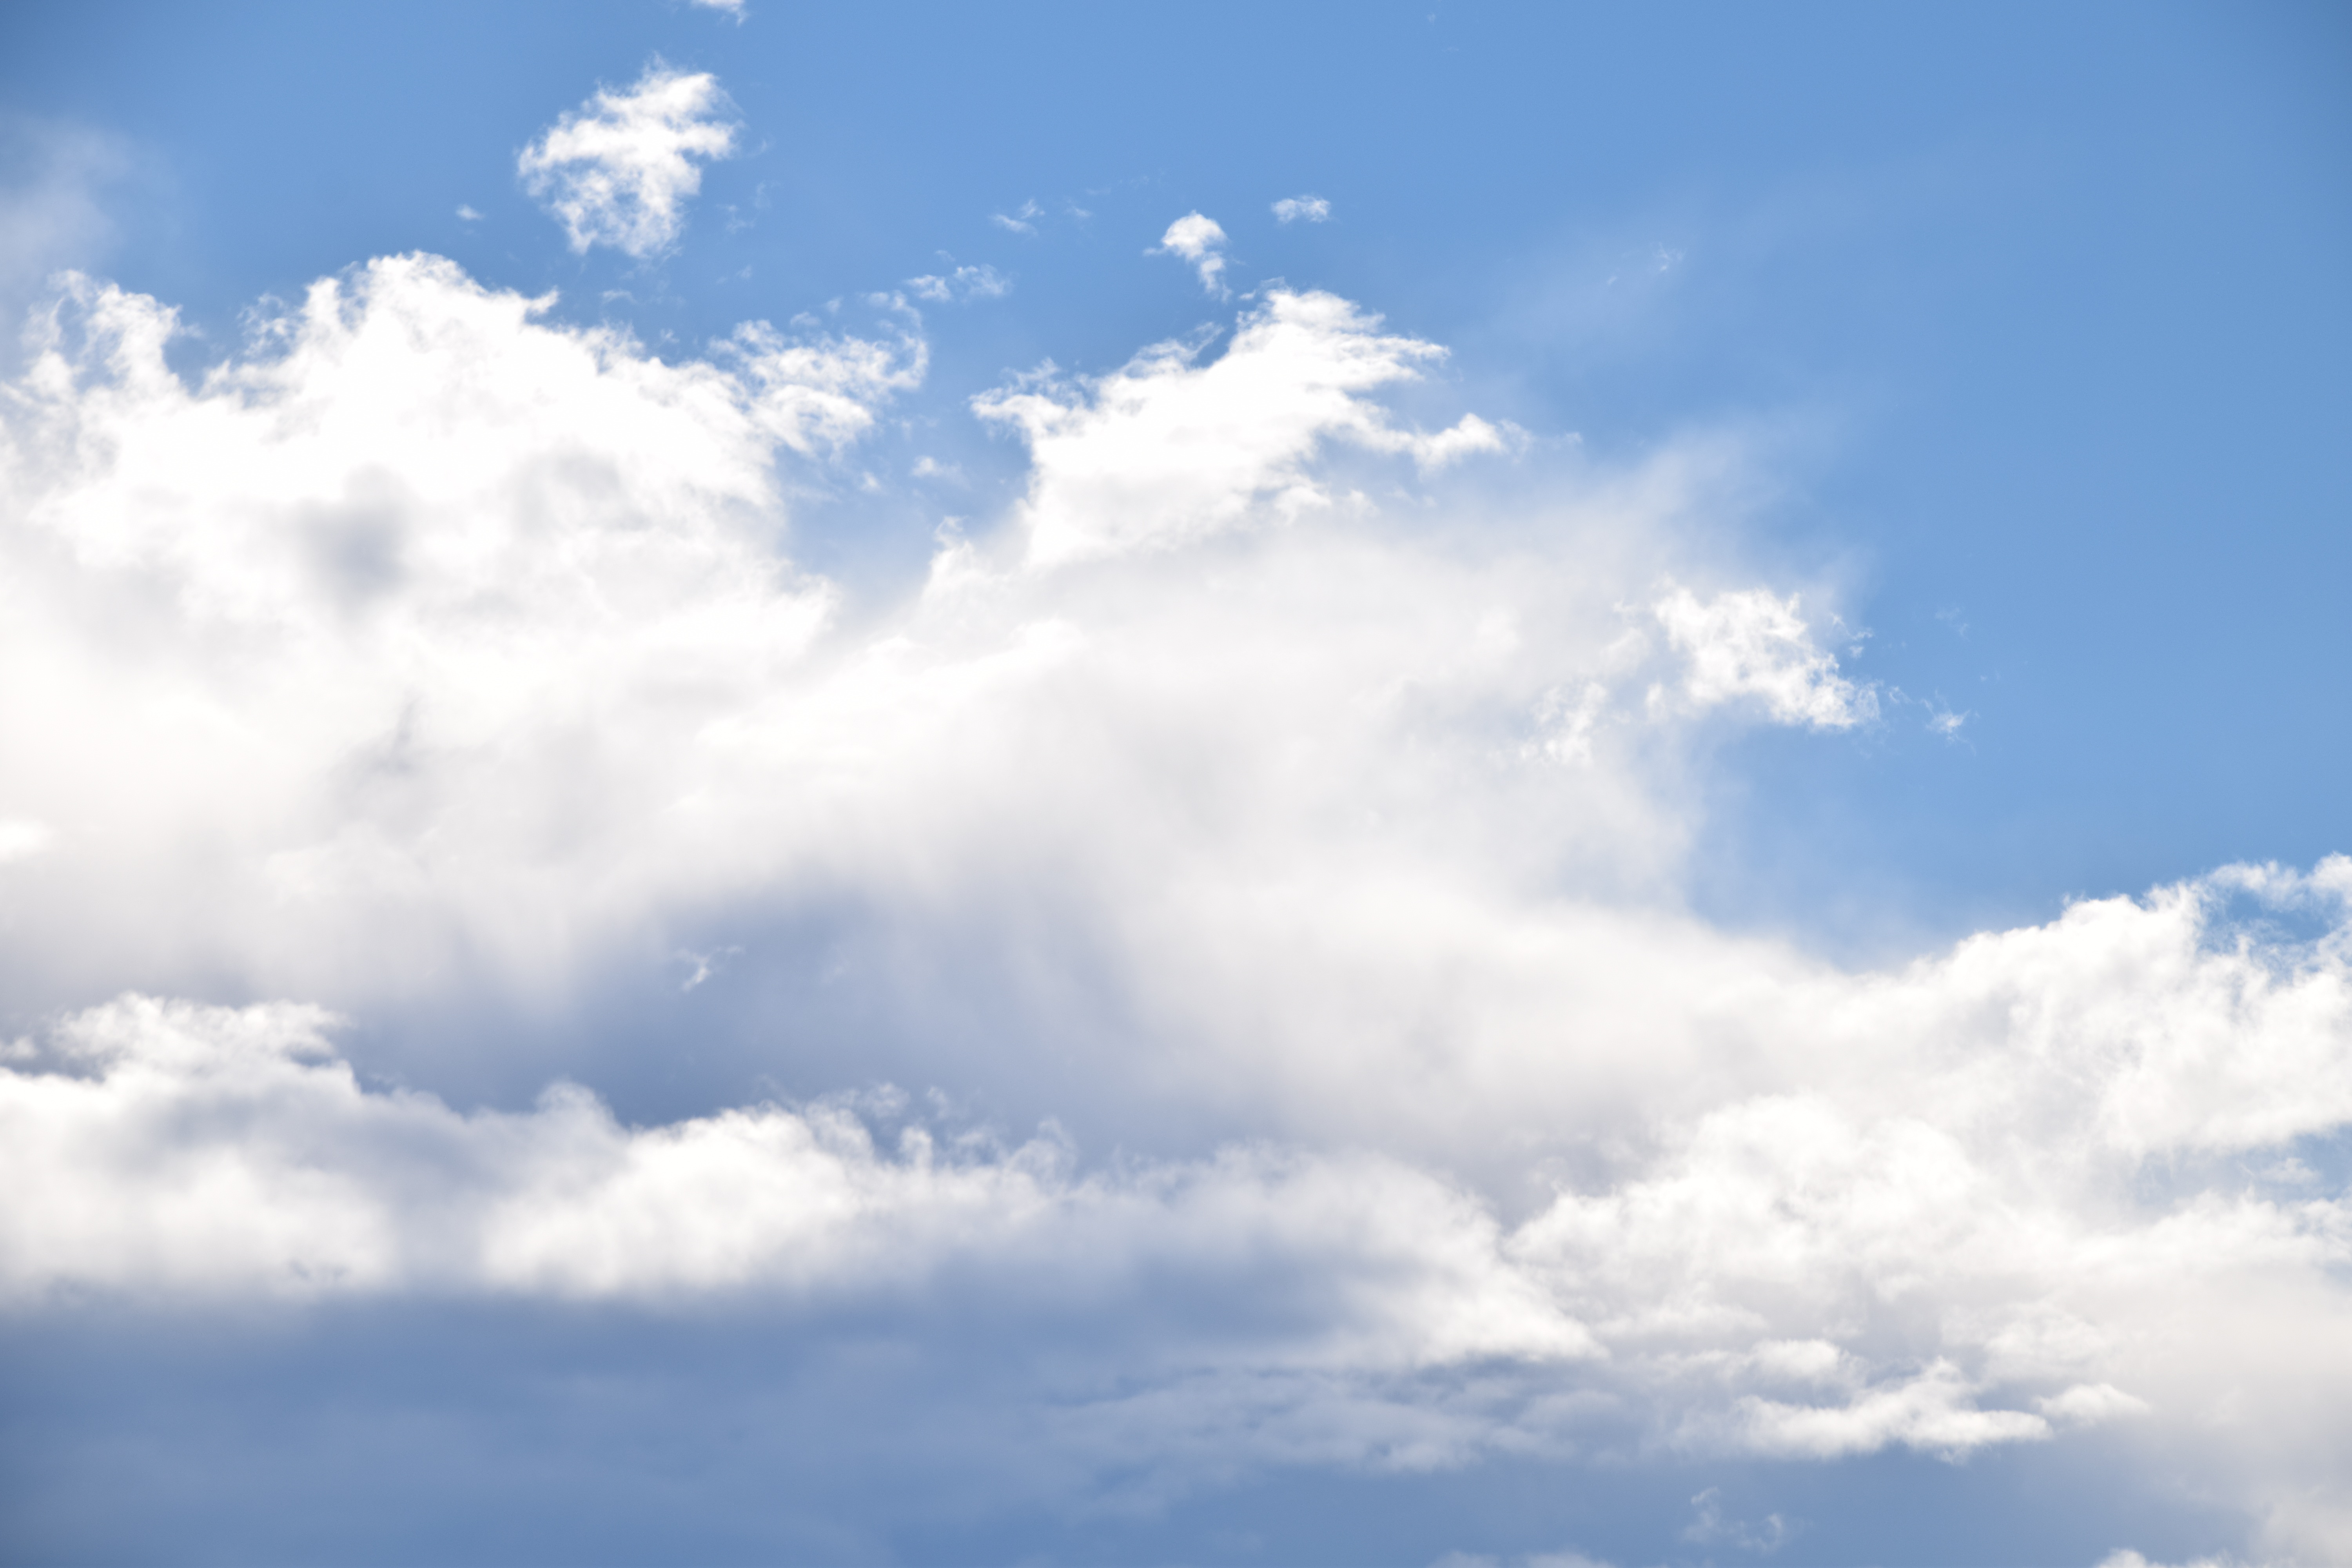
horizon, cloud, sky, sunlight, atmosphere, daytime, heaven, cumulus, blue sky, background, white clouds, meteorological phenomenon, atmosphere of earth